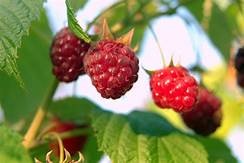
Label: raspberry